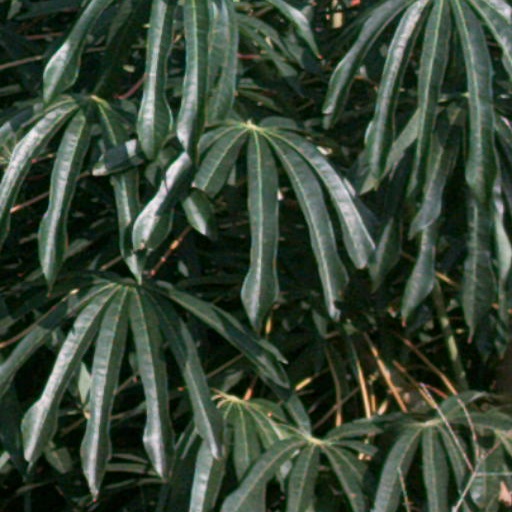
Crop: cassava